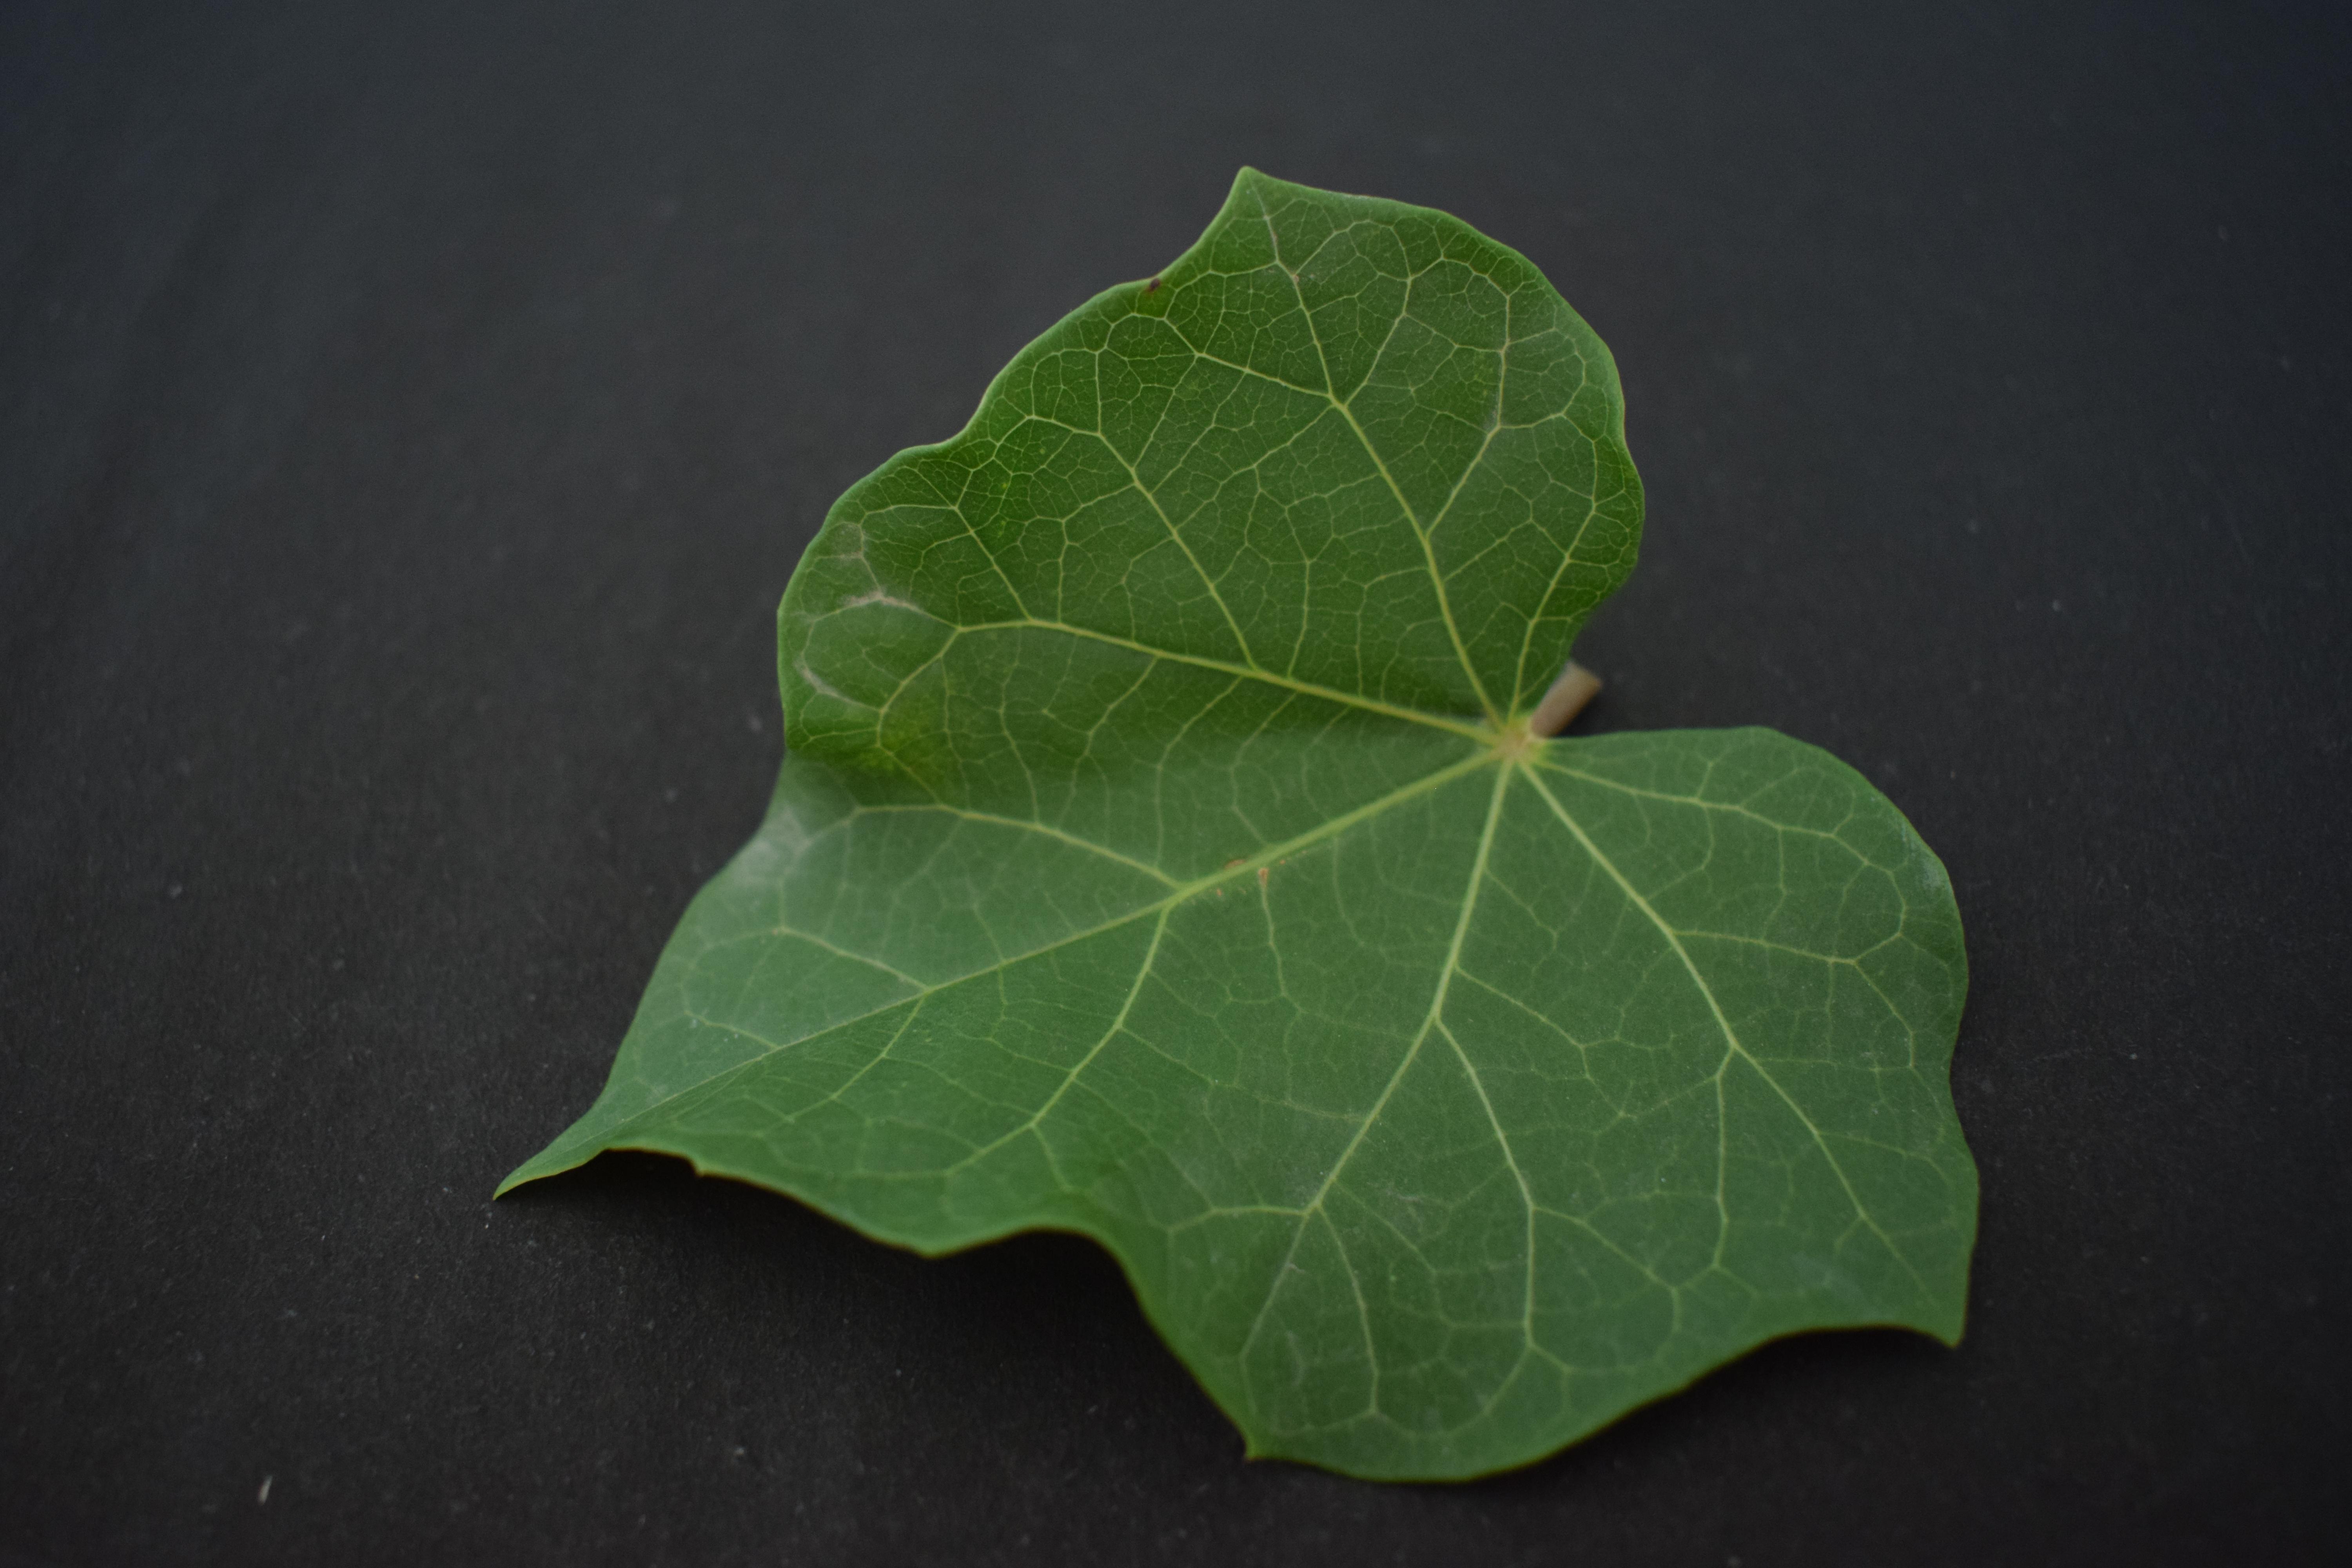
Plant species: Jatropha